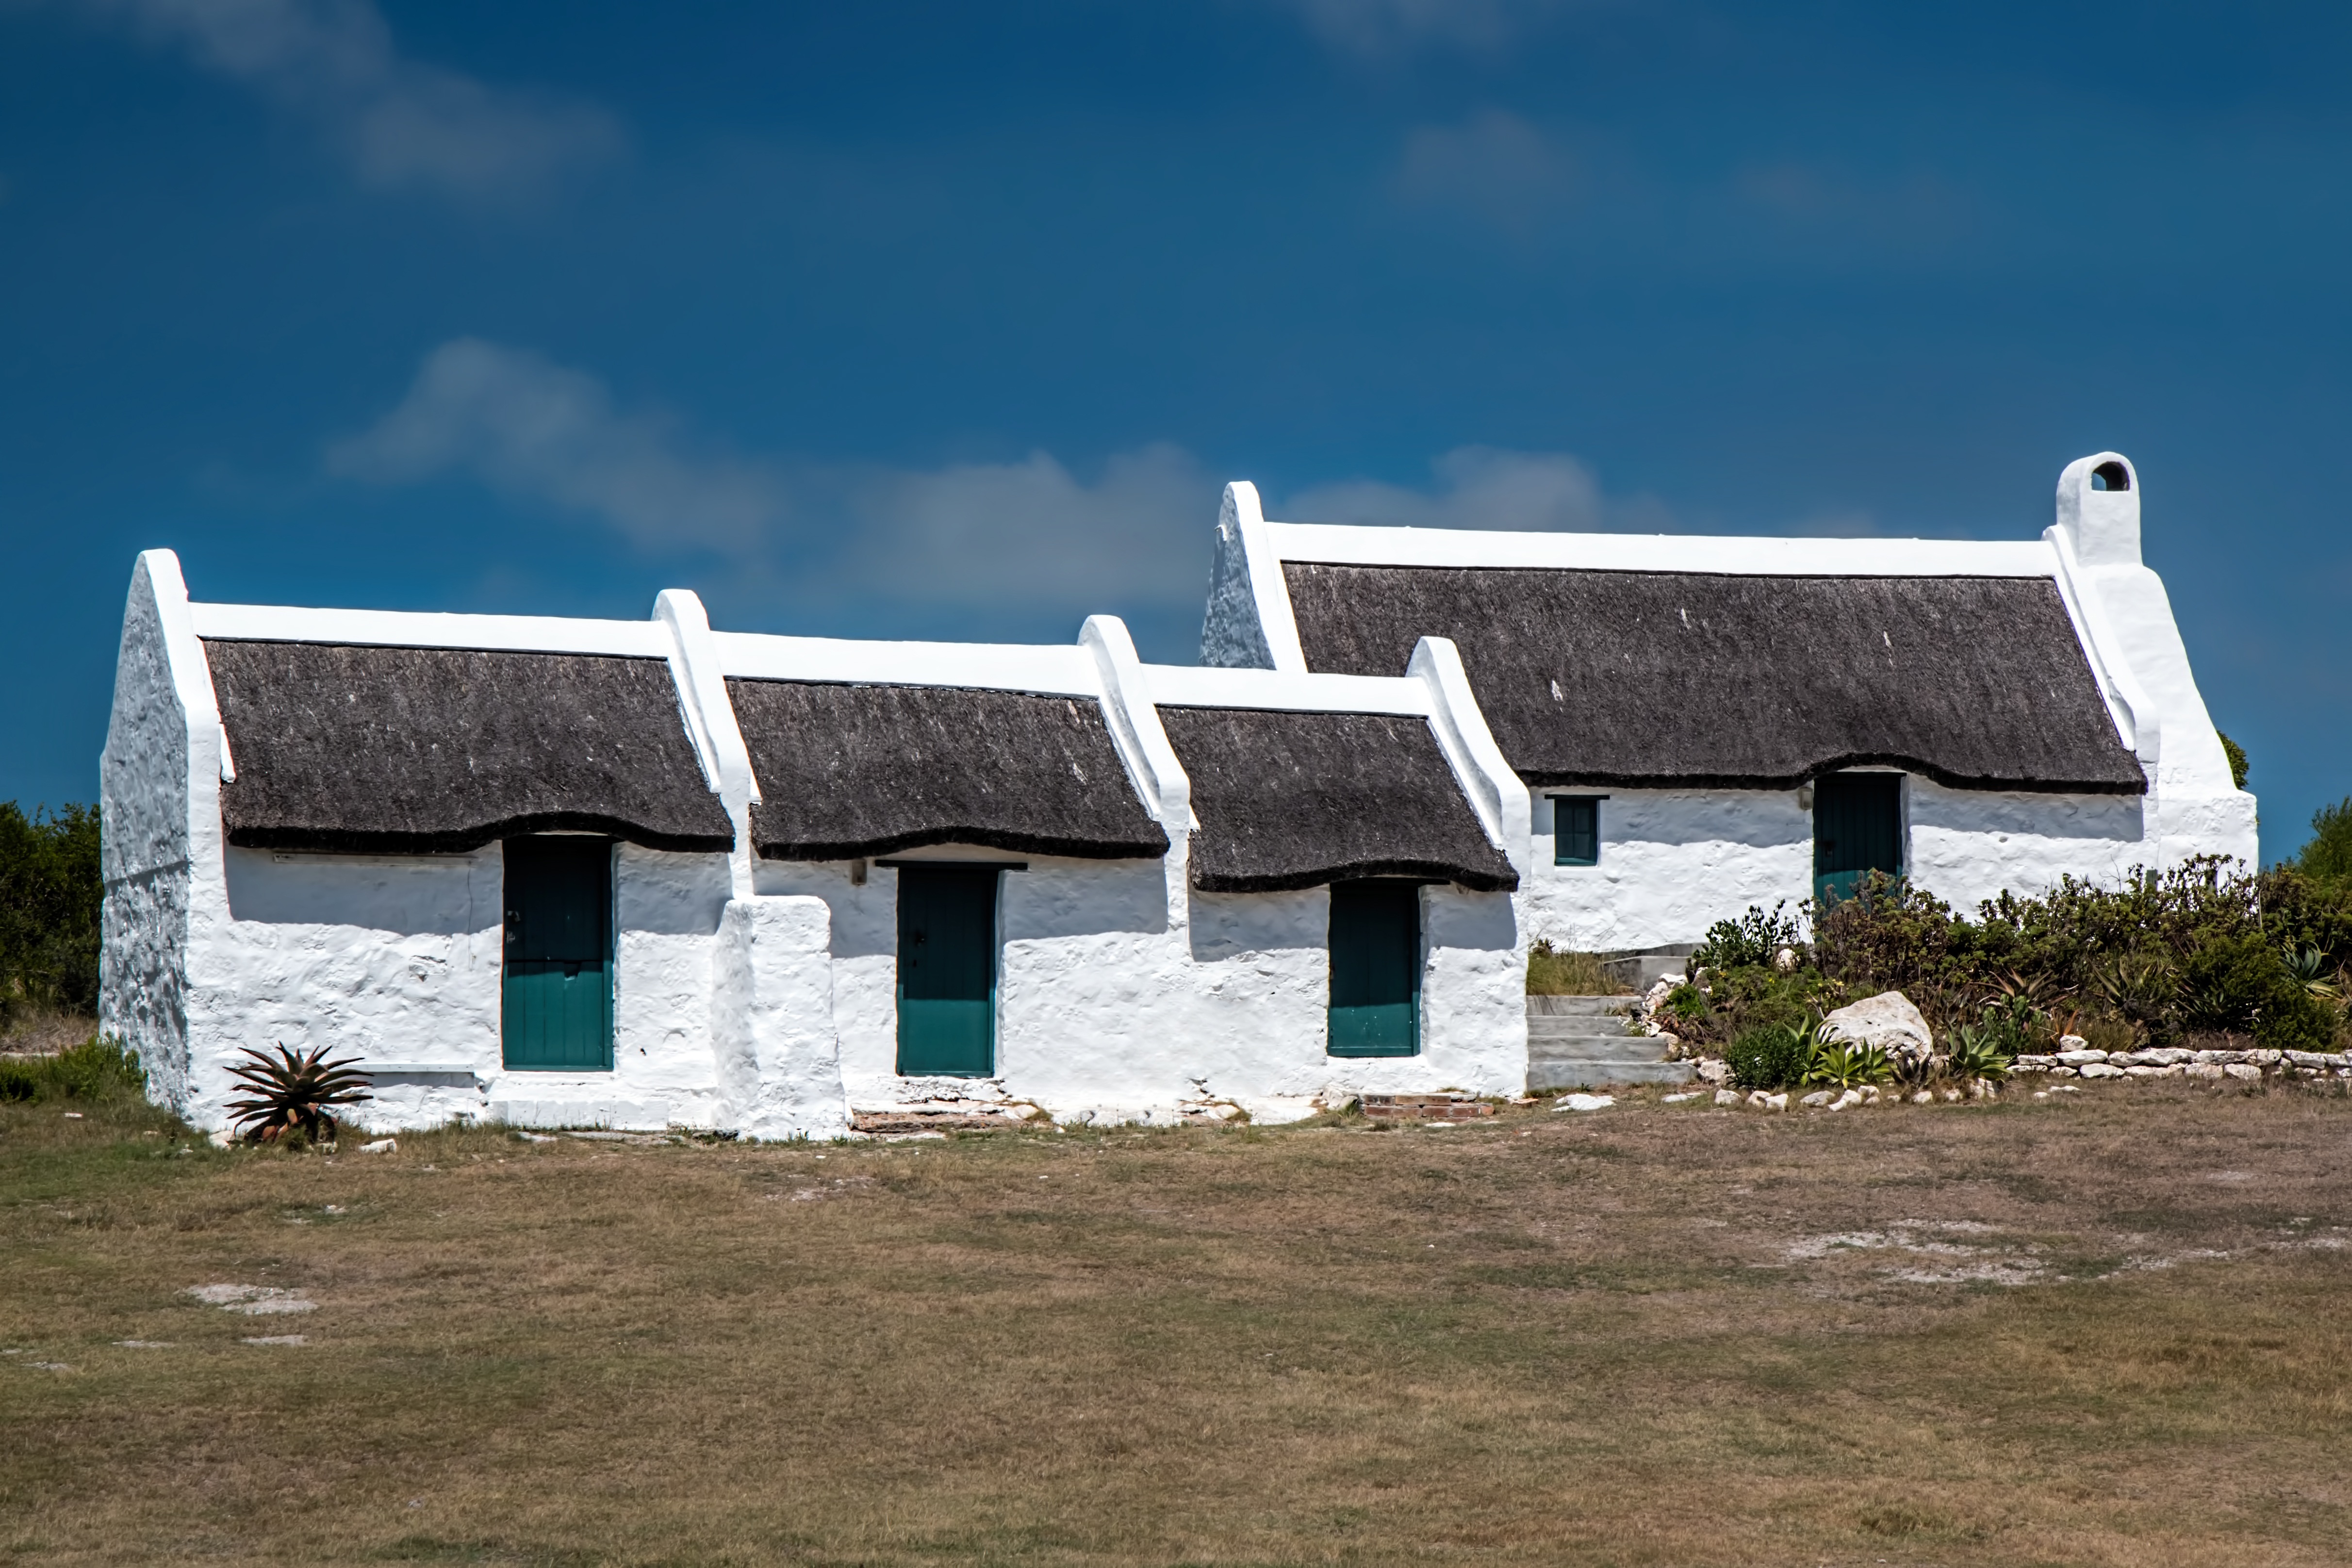
architecture, white, house, roof, building, barn, home, coastal, seaside, construction, cottage, small, residence, property, church, chapel, place of worship, housing, beach house, sunny, picturesque, simple, accommodation, lodging, real estate, rural area, fisherman's cottage, cape dutch architecture, western cape south africa, white cottage, real estate concept, cape agulhas, struisbaai, coastal cottage